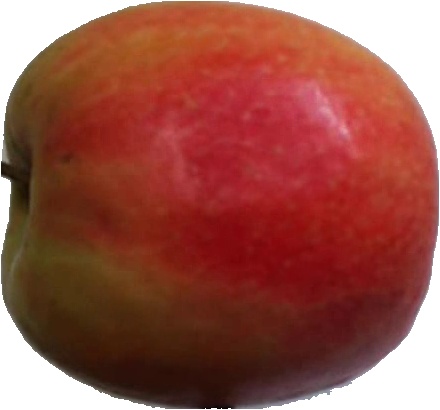
Label: apple_pink_lady_1